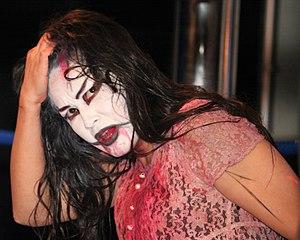
Vannarah Riggs plus connue sous les noms de ring de Su Yung et de Susie est une catcheuse américaine. Elle travaille actuellement à l'Impact ! Wrestling.